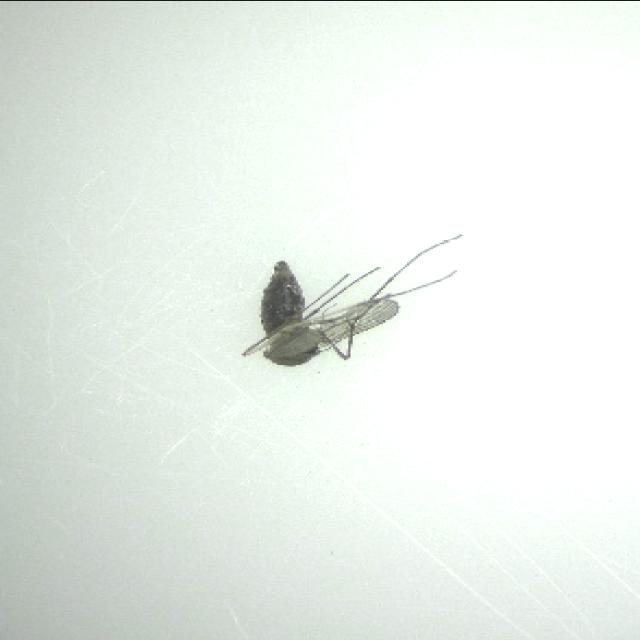
Species: culex_tritaeniorhynchus